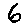
Label: 6